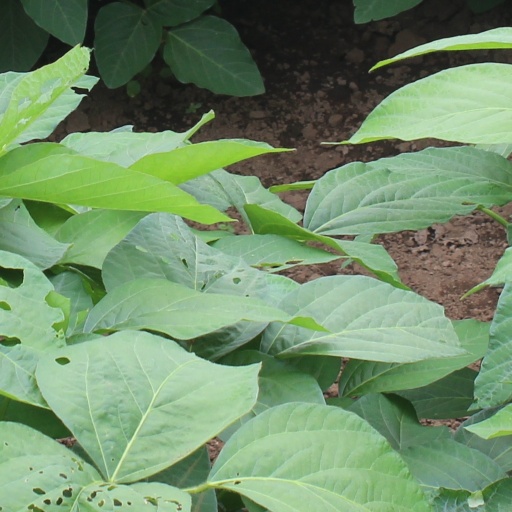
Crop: soybean